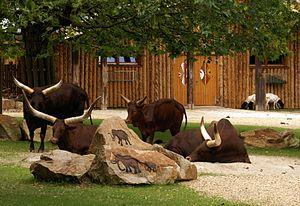
Le jardin zoologique de Straubing est le zoo de la ville de Straubing en Basse-Bavière. Il est situé à l'ouest de la ville sur un terrain boisé. Son « Danubium » est un biotope près du Danube où l'on trouve des espèces indigènes. Dans le « Donauaquarium » on peut suivre le cours du fleuve de la source à l'embouchure. À proximité une farme néolithique a été reconstituée. À la suite du regroupement des enclos les ours bruns, les tigres de Sibérie et les animaux de savane africaine ont gagné en espace.